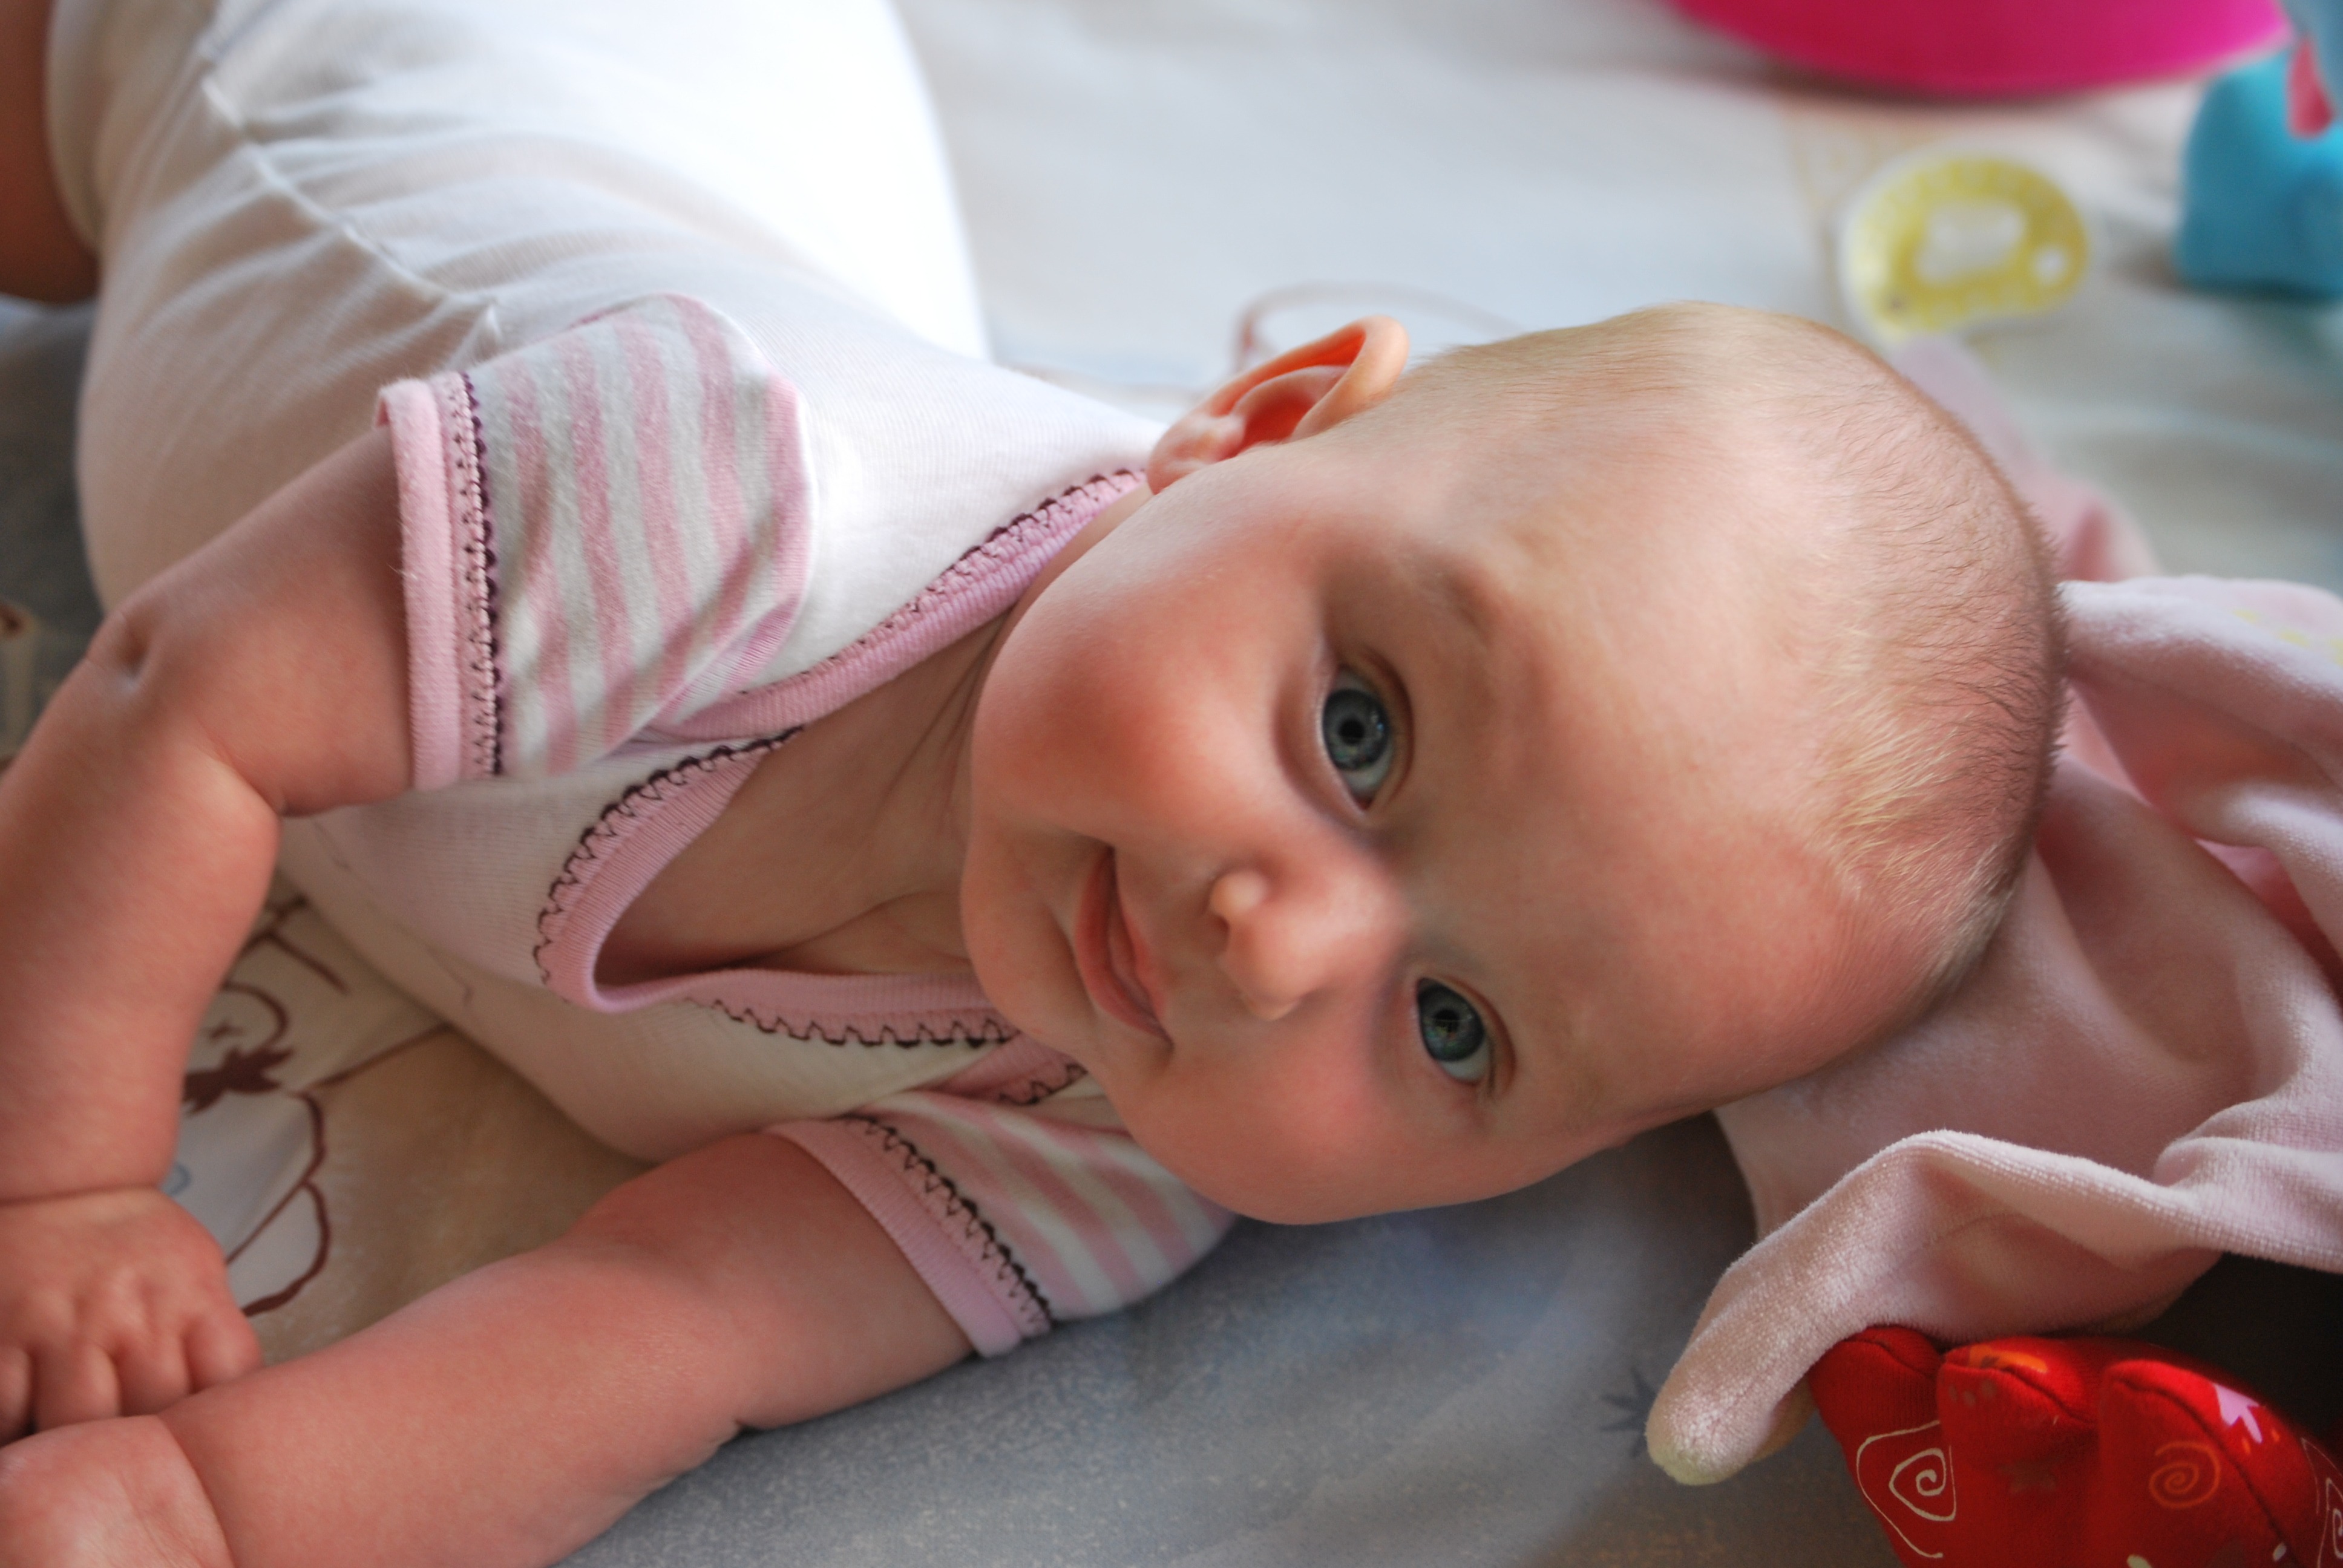
person, girl, play, child, baby, laugh, mouth, infant, toddler, eye, skin, organ, human positions